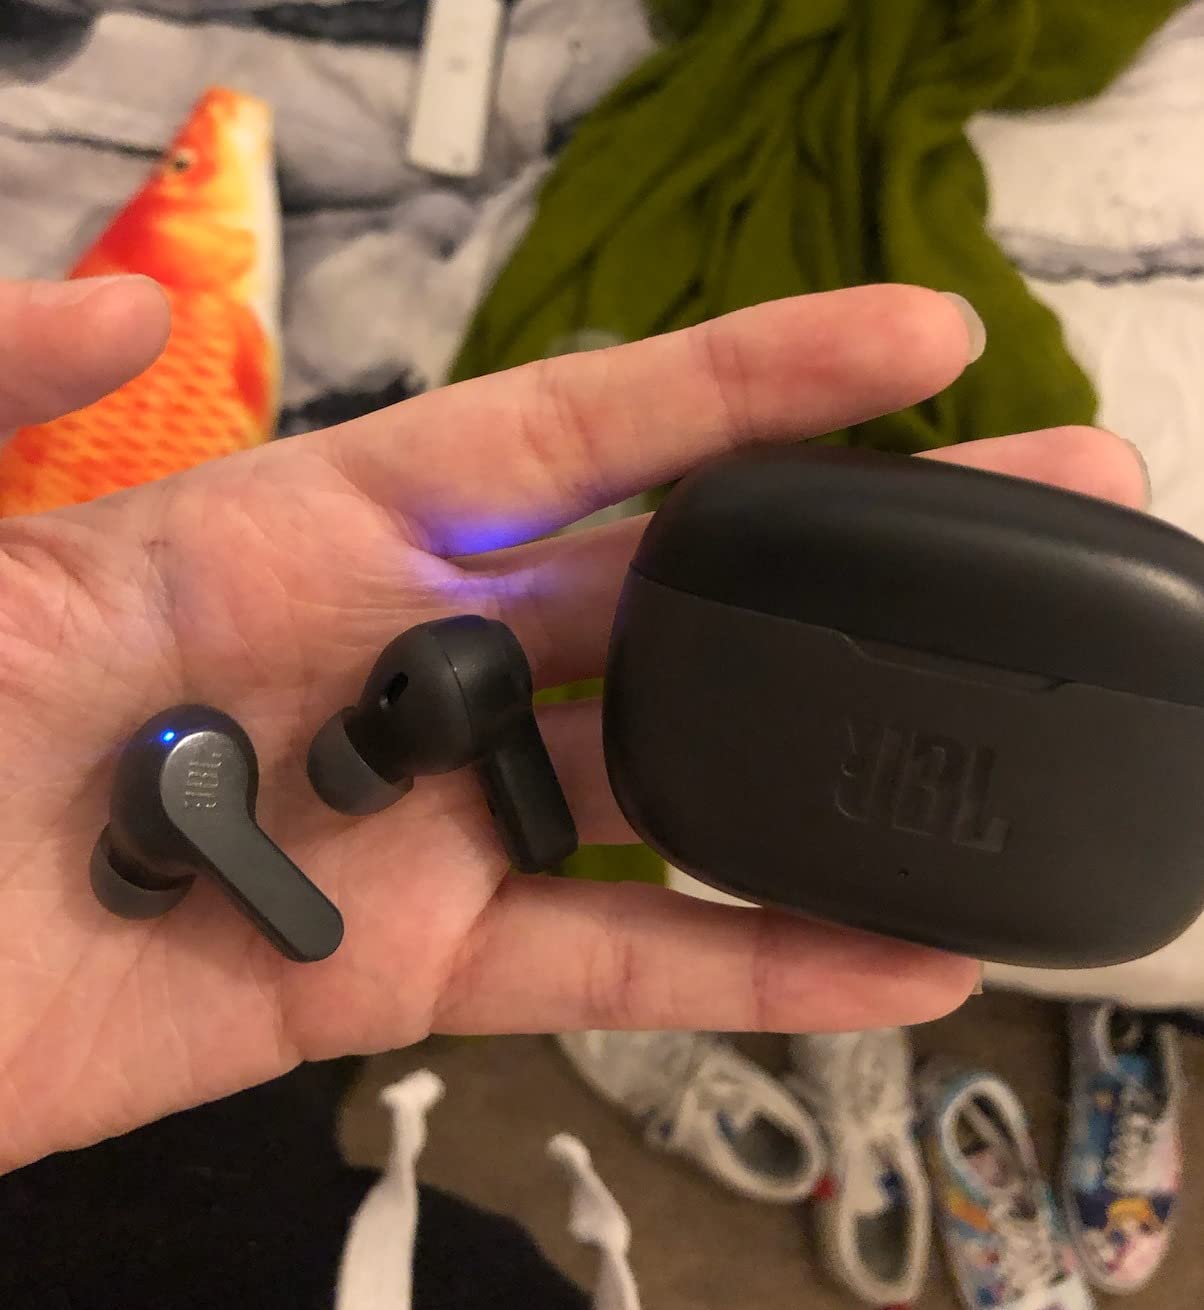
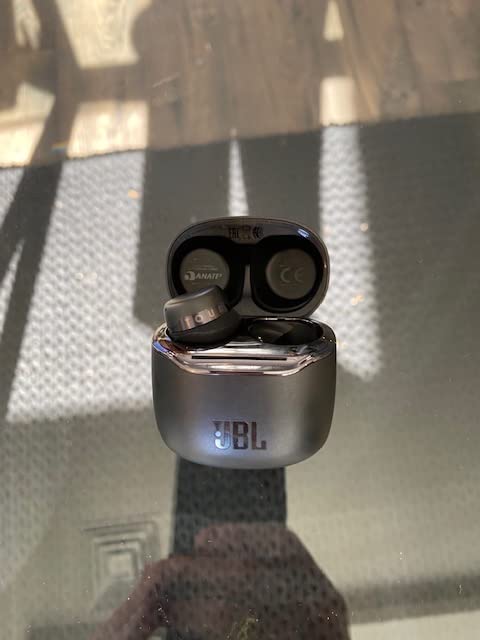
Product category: earbuds
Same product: no